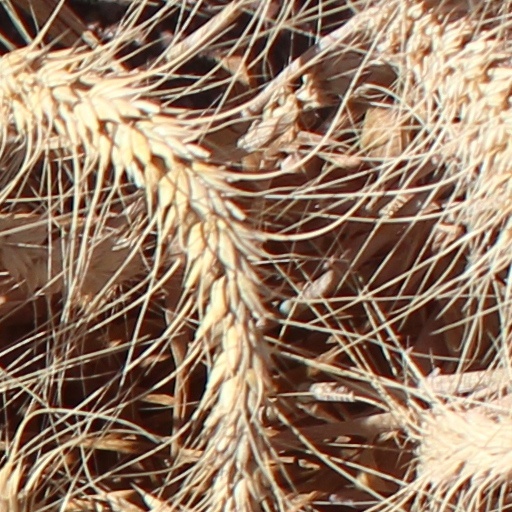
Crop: wheat